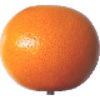
Label: pink_grapefruit